Leominster nunnery

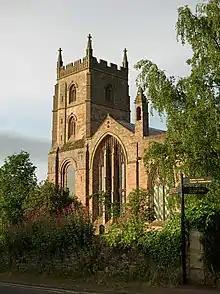
The (current) Priory Church building at Leominster

Leominster nunnery was an Anglo-Saxon nunnery at Leominster, Herefordshire, England. Founded in the ninth century, the nunnery is known to have been active in the eleventh century. The exact location of the nunnery is not known, but it may have been the site later occupied by Leominster Priory, a twelfth-century foundation.